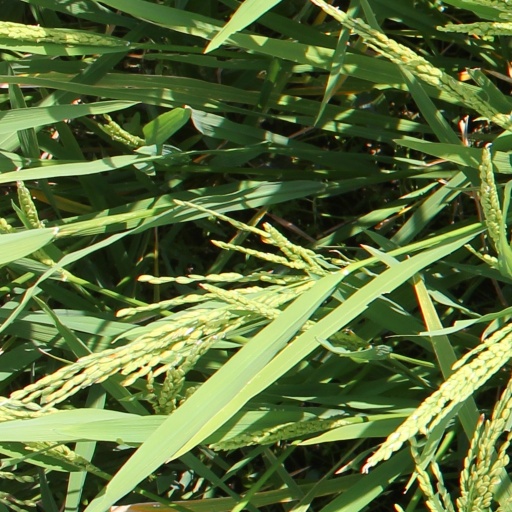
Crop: rice